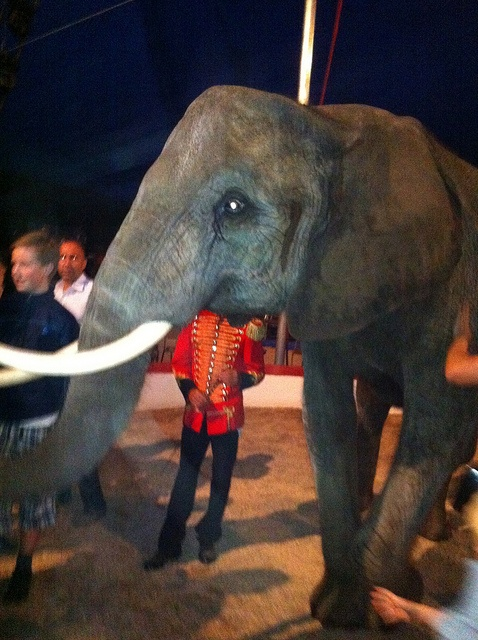
An elephant being lead by an animal trainer.
An elephant is standing by a man in a red jacket.
An elephant is walking among a group of people.
a photo of an elephant at a circus
An elephant standing next to people in a circus tent.